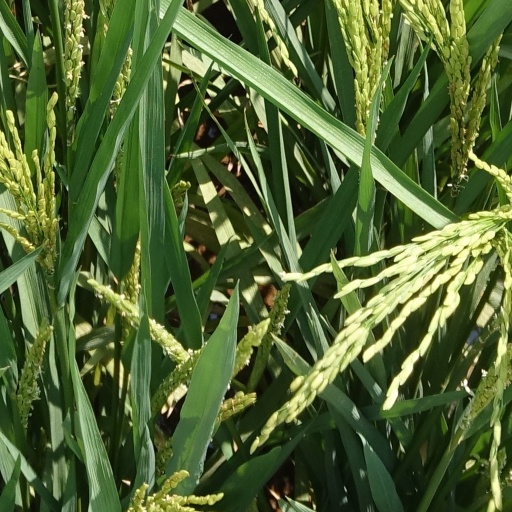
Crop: rice